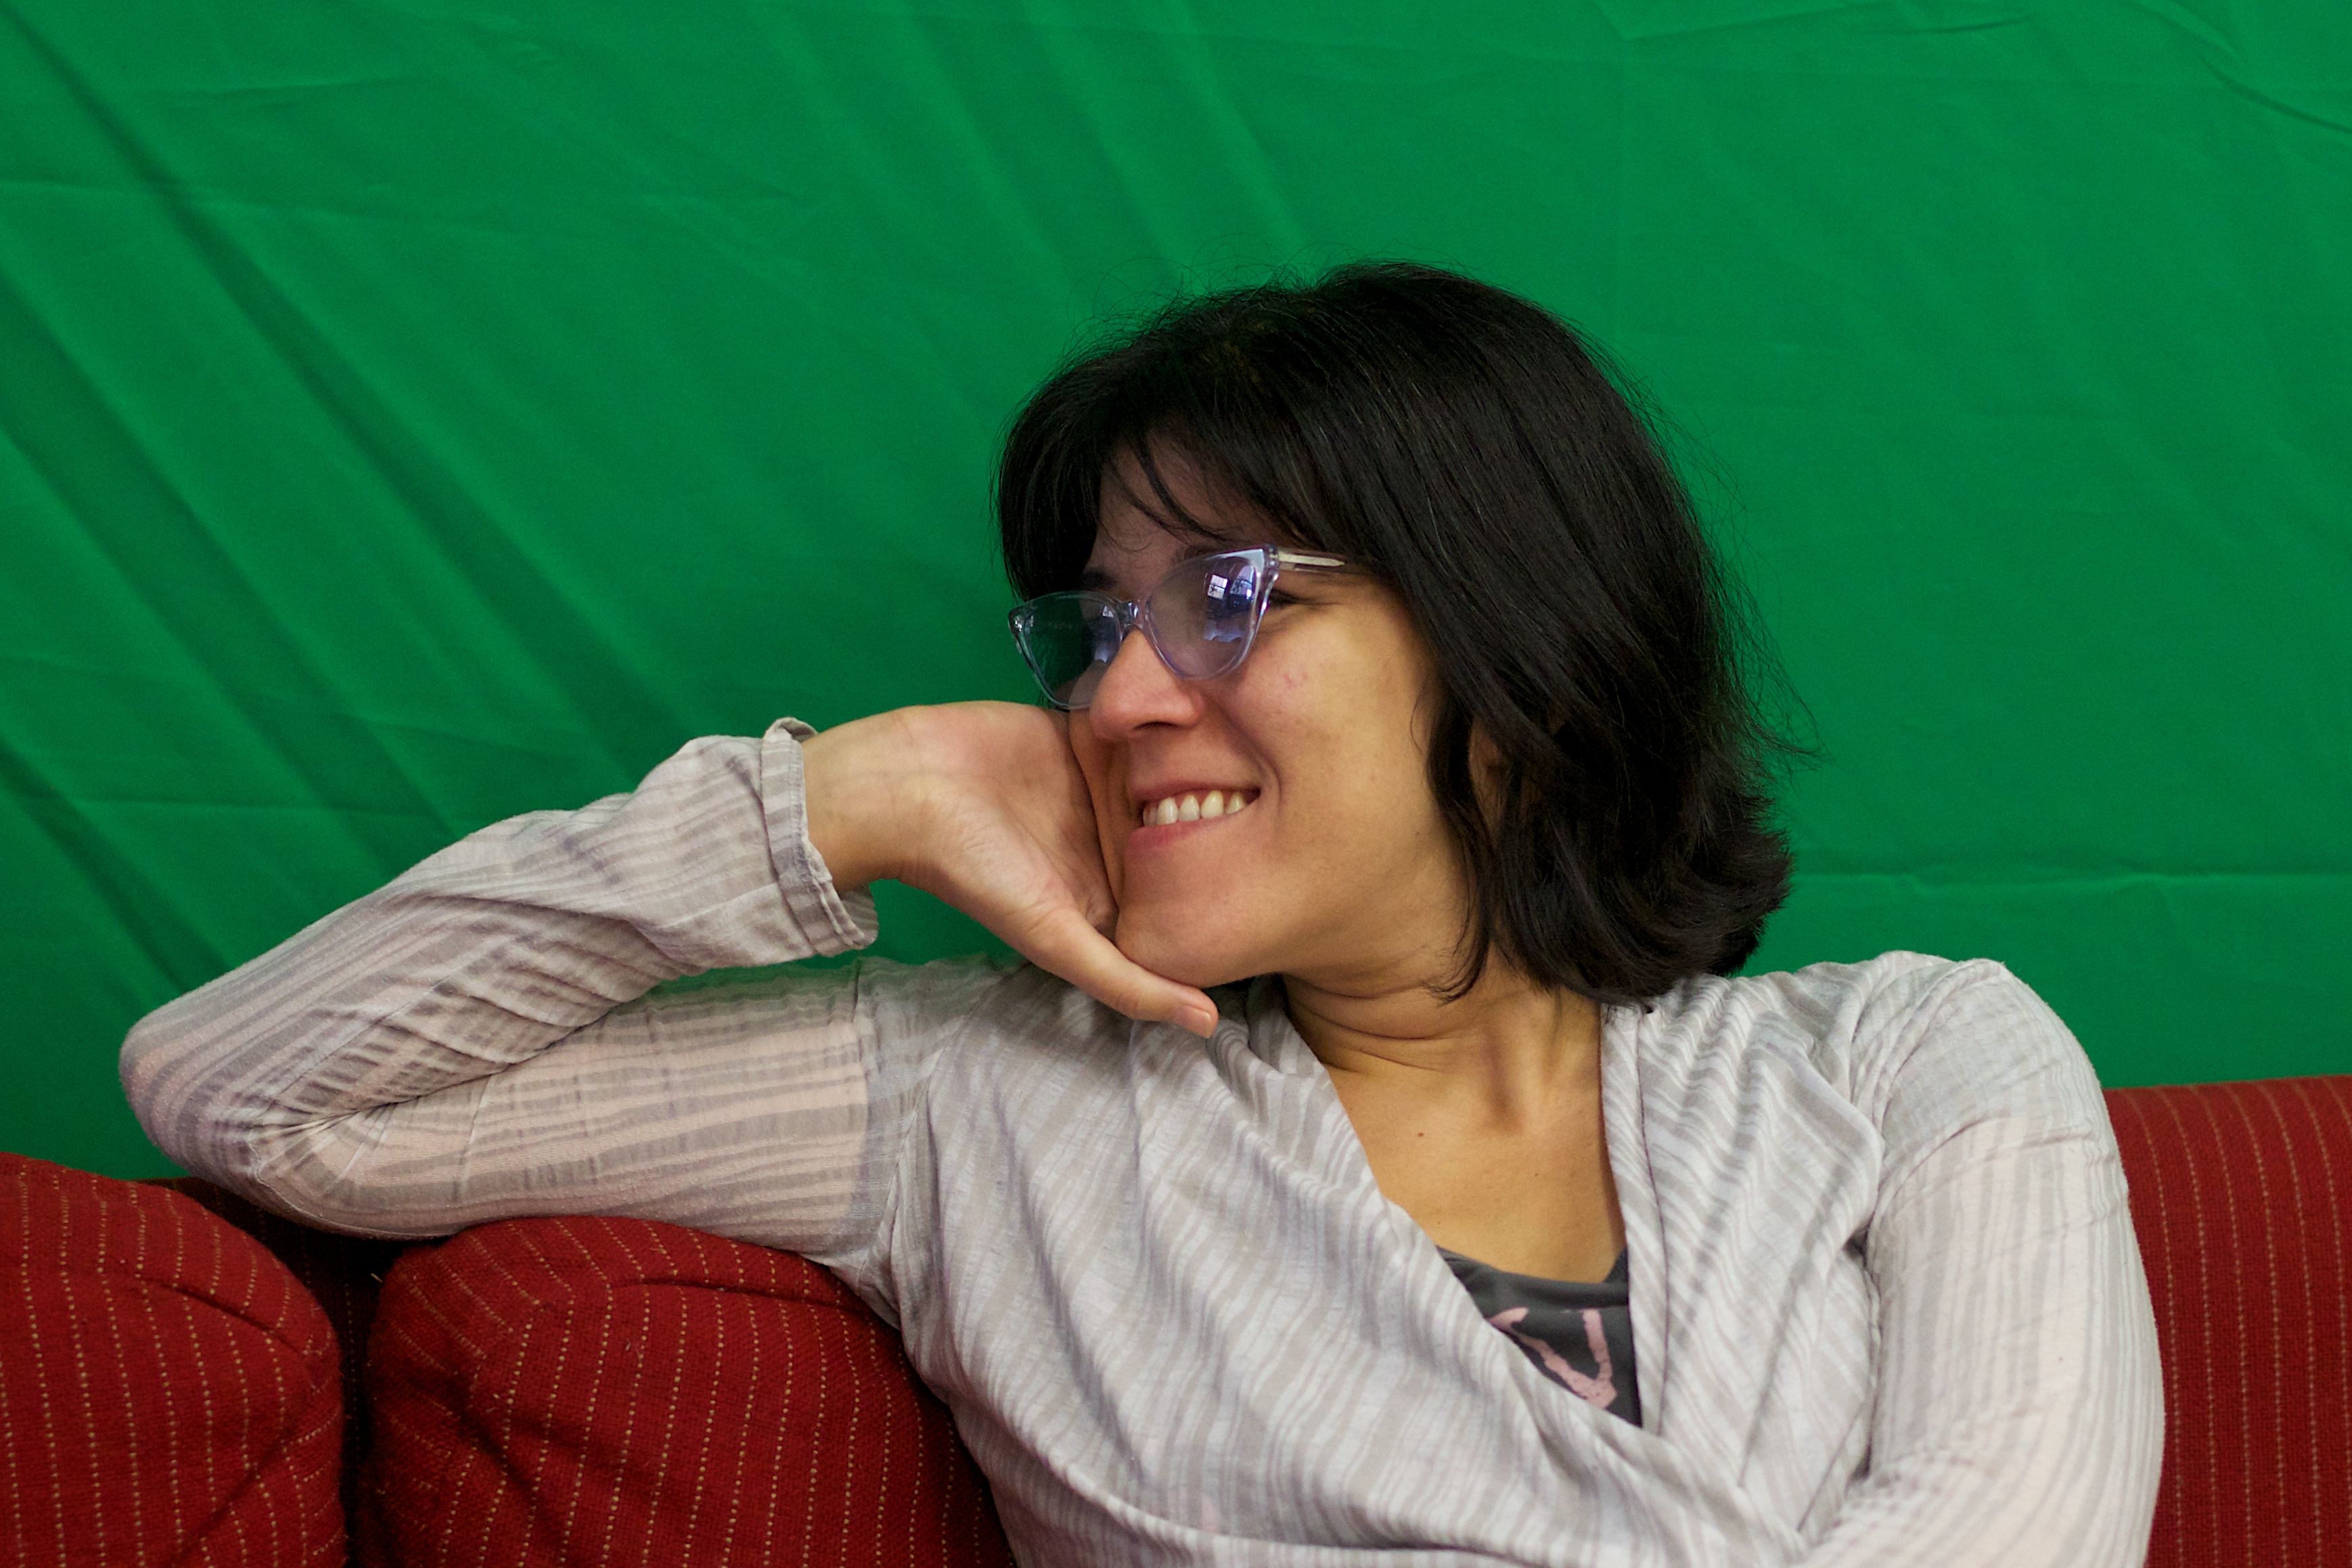
person, girl, woman, sitting, mouth, human body, glasses, odyssey, hurleylounge, photo shoot, human positions